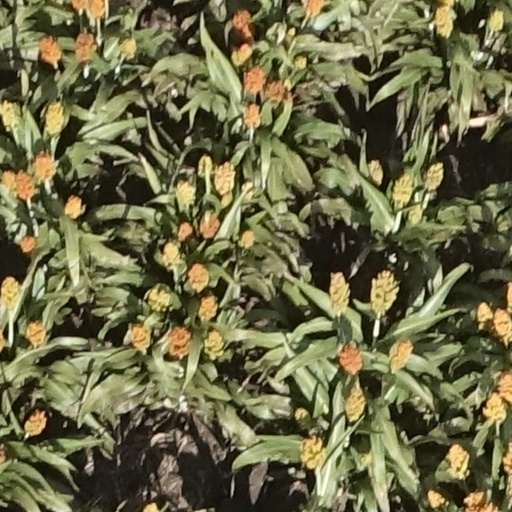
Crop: sorghum